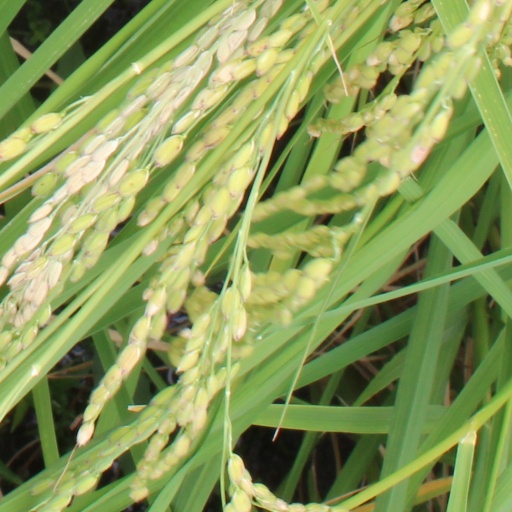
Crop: rice